Hercules–Corona Borealis Great Wall

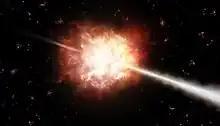
Artist's interpretation of a gamma-ray burst, like the ones used to map the wall

The overdensity was discovered using data from different space telescopes operating at gamma-ray and X-ray wavelengths, plus some data from ground-based telescopes. By the end of 2012 they successfully recorded 283 GRBs and measured their redshifts spectroscopically. They subdivided them to different group subsamples of different redshifts, initially with five groups, six groups, seven groups and eight groups, but each group division in the tests suggest a weak anisotropy and concentration, but this is not the case when it is subdivided to nine groups, each containing 31 GRBs; they noticed a significant clustering of GRBs of the fourth subsample (z = 1.6 to 2.1) with 19 of the 31 GRBs of the subsample are concentrated within the vicinity of the Second, Third and Fourth Northern Galactic Quadrants (NGQ2, NGQ3 and NGQ4) spanning no less than 120 degrees of the sky. Under current stellar evolutionary models GRBs are only caused by neutron star collision and collapse of massive stars, and as such, stars causing these events are only found in regions with more matter in general. Using the two-point Kolmogorov–Smirnov test, a nearest-neighbor test, and a Bootstrap point-radius method, they found the statistical significance of this observation to be less than 0.05 %. The possible binomial probability to find a clustering was p=0.0000055. It is later reported in the paper that the clustering may be associated with a previously unknown supermassive structure.